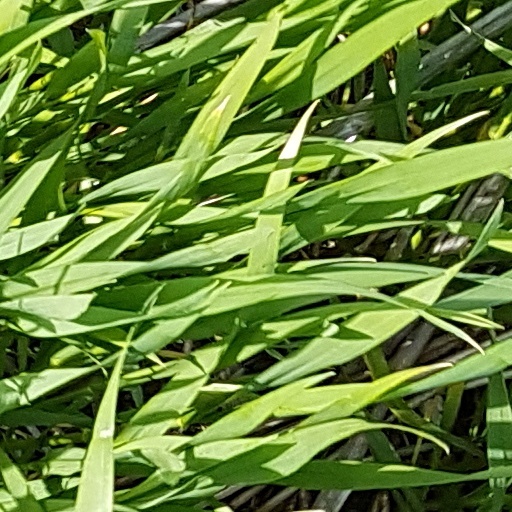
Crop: wheat